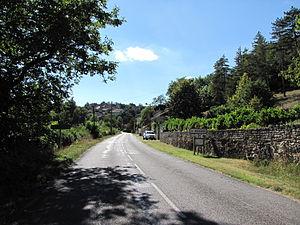
Saint-Médard (Lot)
Saint-Médard est une commune française, située dans le département du Lot en région Occitanie.